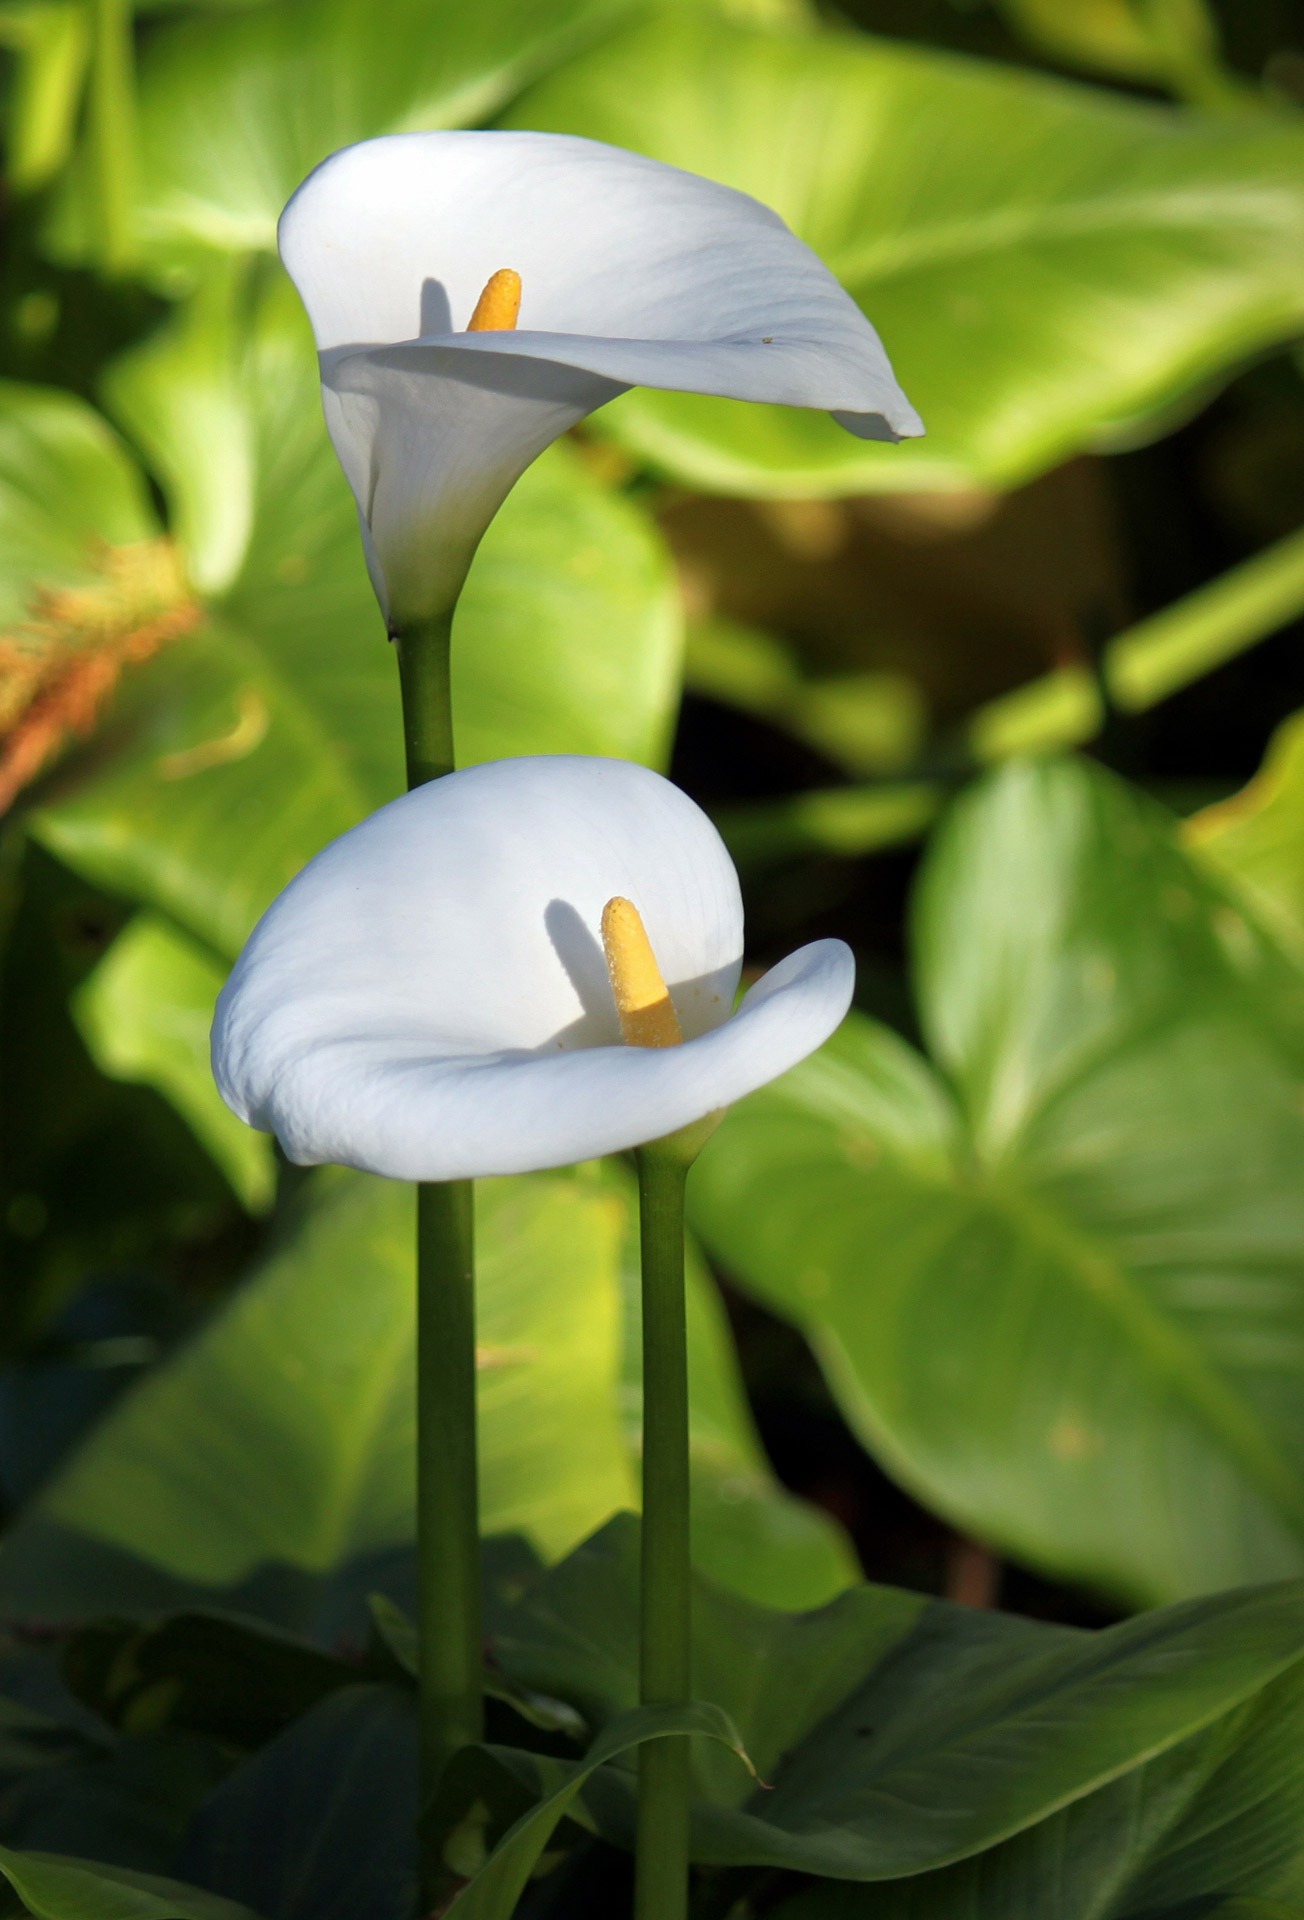
nature, blossom, plant, stem, leaf, flower, petal, bloom, floral, environment, green, jungle, herb, sydney, natural, botany, agriculture, garden, flora, botanical, wildflower, outdoors, vegetation, royal, horticulture, tropics, organic, botanic, macro photography, flowering plant, land plant